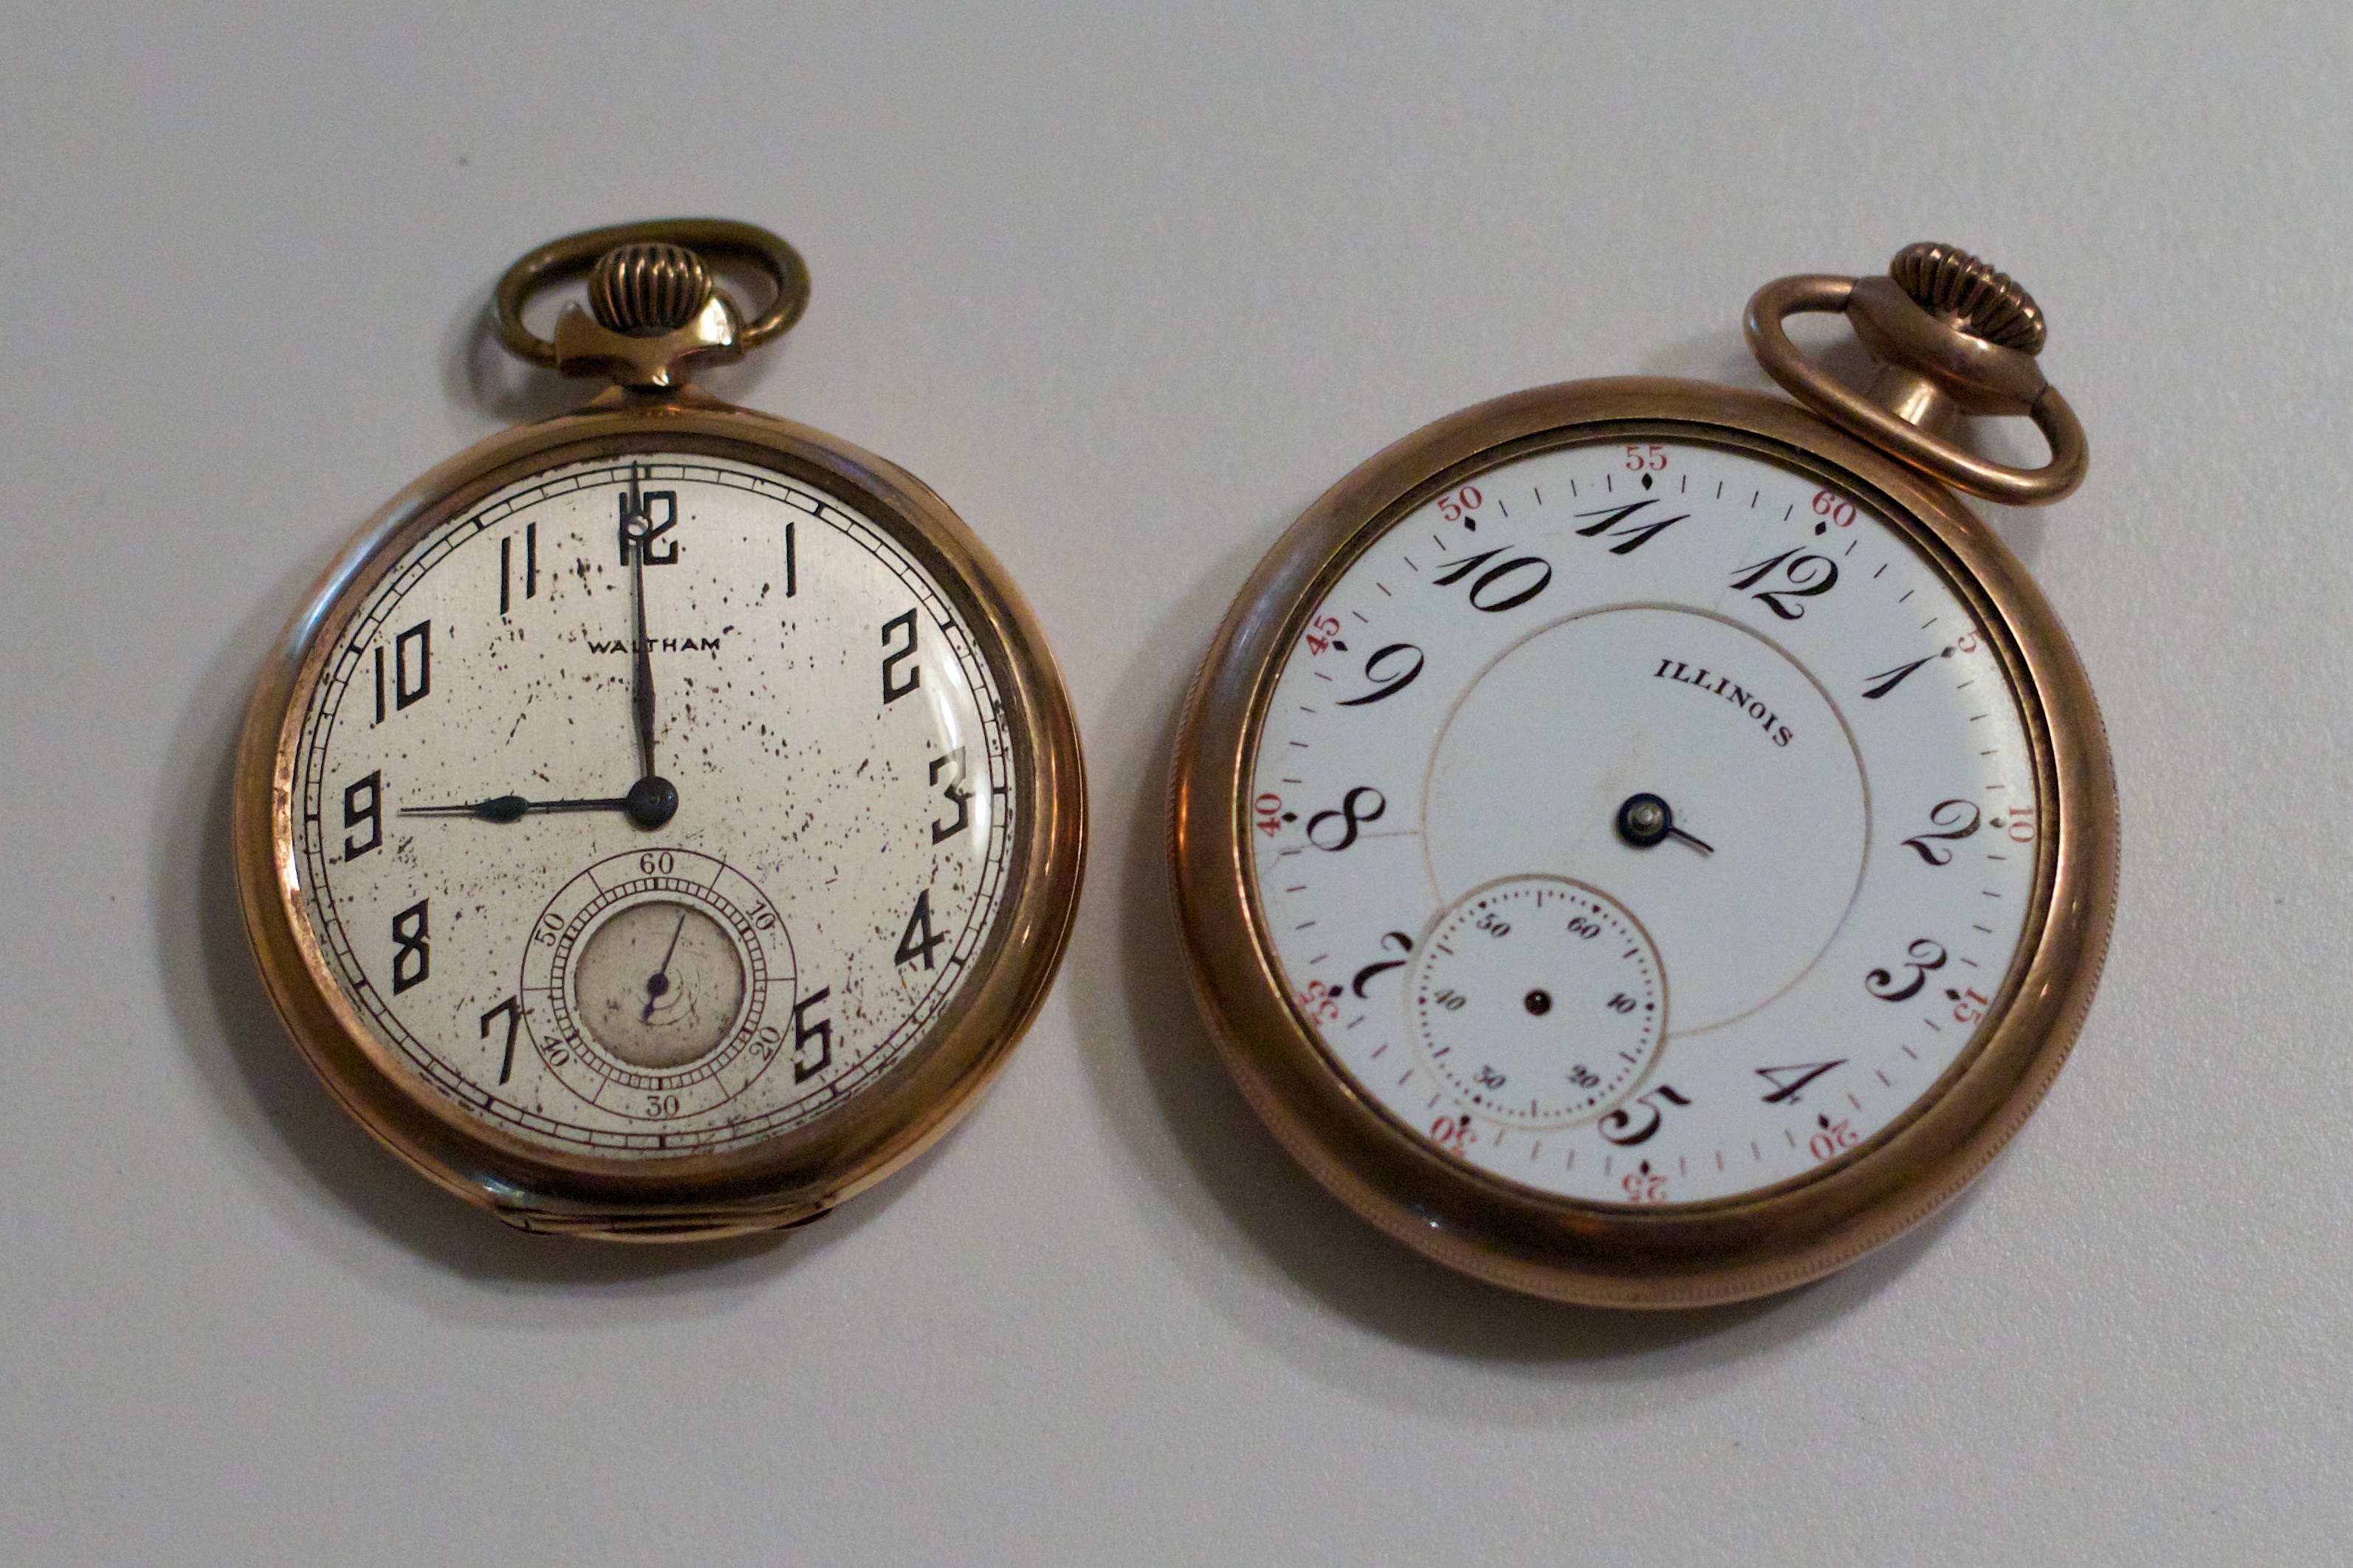
watch, hand, clock, gauge, odyssey, locket